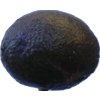
Label: black_avocado